Pasture Prime

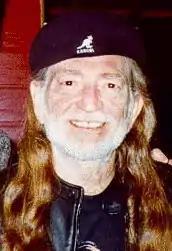
Willie Nelson co-produced four tracks at his own Pedernales Recording Studio, as well as writing and featuring on one.

Four tracks from the sessions produced by Benson and Nelson were included on the final album, featuring a lineup of Benson on lead guitar and vocals, Chris O'Connell on rhythm guitar and vocals, Wally Murphy on pedal steel guitar, Spencer Starnes on bass, Falkner Evans on piano, Steve Schwelling on drums and Paul Anastasio on fiddle; guests included former band member Floyd Domino on piano, Johnny Gimble on fiddle, and Bob Myers on trumpet and saxophone. Nelson featured on his own composition "Write Your Own Song", which details "every musician's frustrations with how label people seem to think it's so easy to write hits".